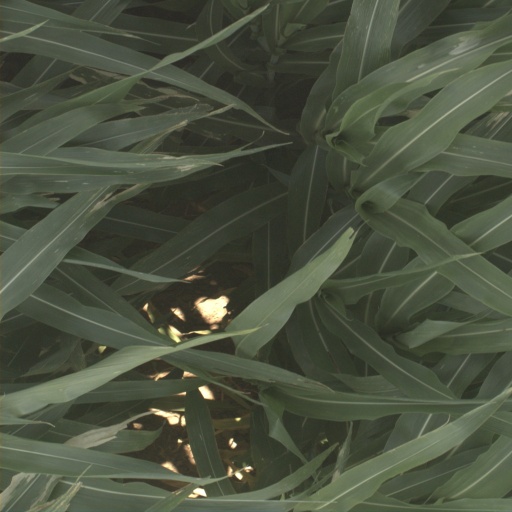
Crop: sorghum